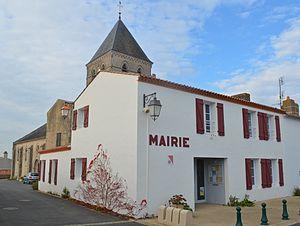
Mairie de La Chaize-Giraud (Vendée)
La Chaize-Giraud est une commune du Centre-Ouest de la France, située dans le département de la Vendée en région Pays de la Loire.